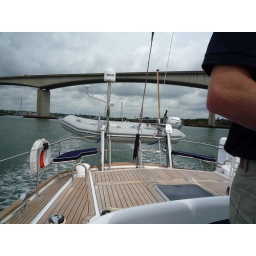
The bridge carries the busy A12 trunk road over the River Orwell